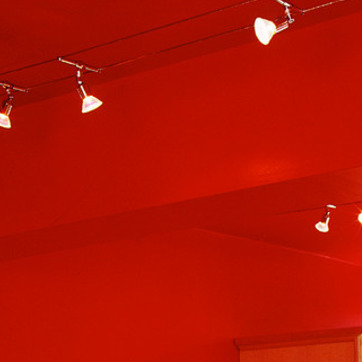
Material: painted